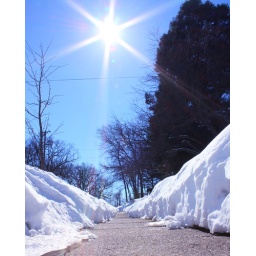
With all the snow and cold this winter, the sidewalk in front of our house has become a small canyon.